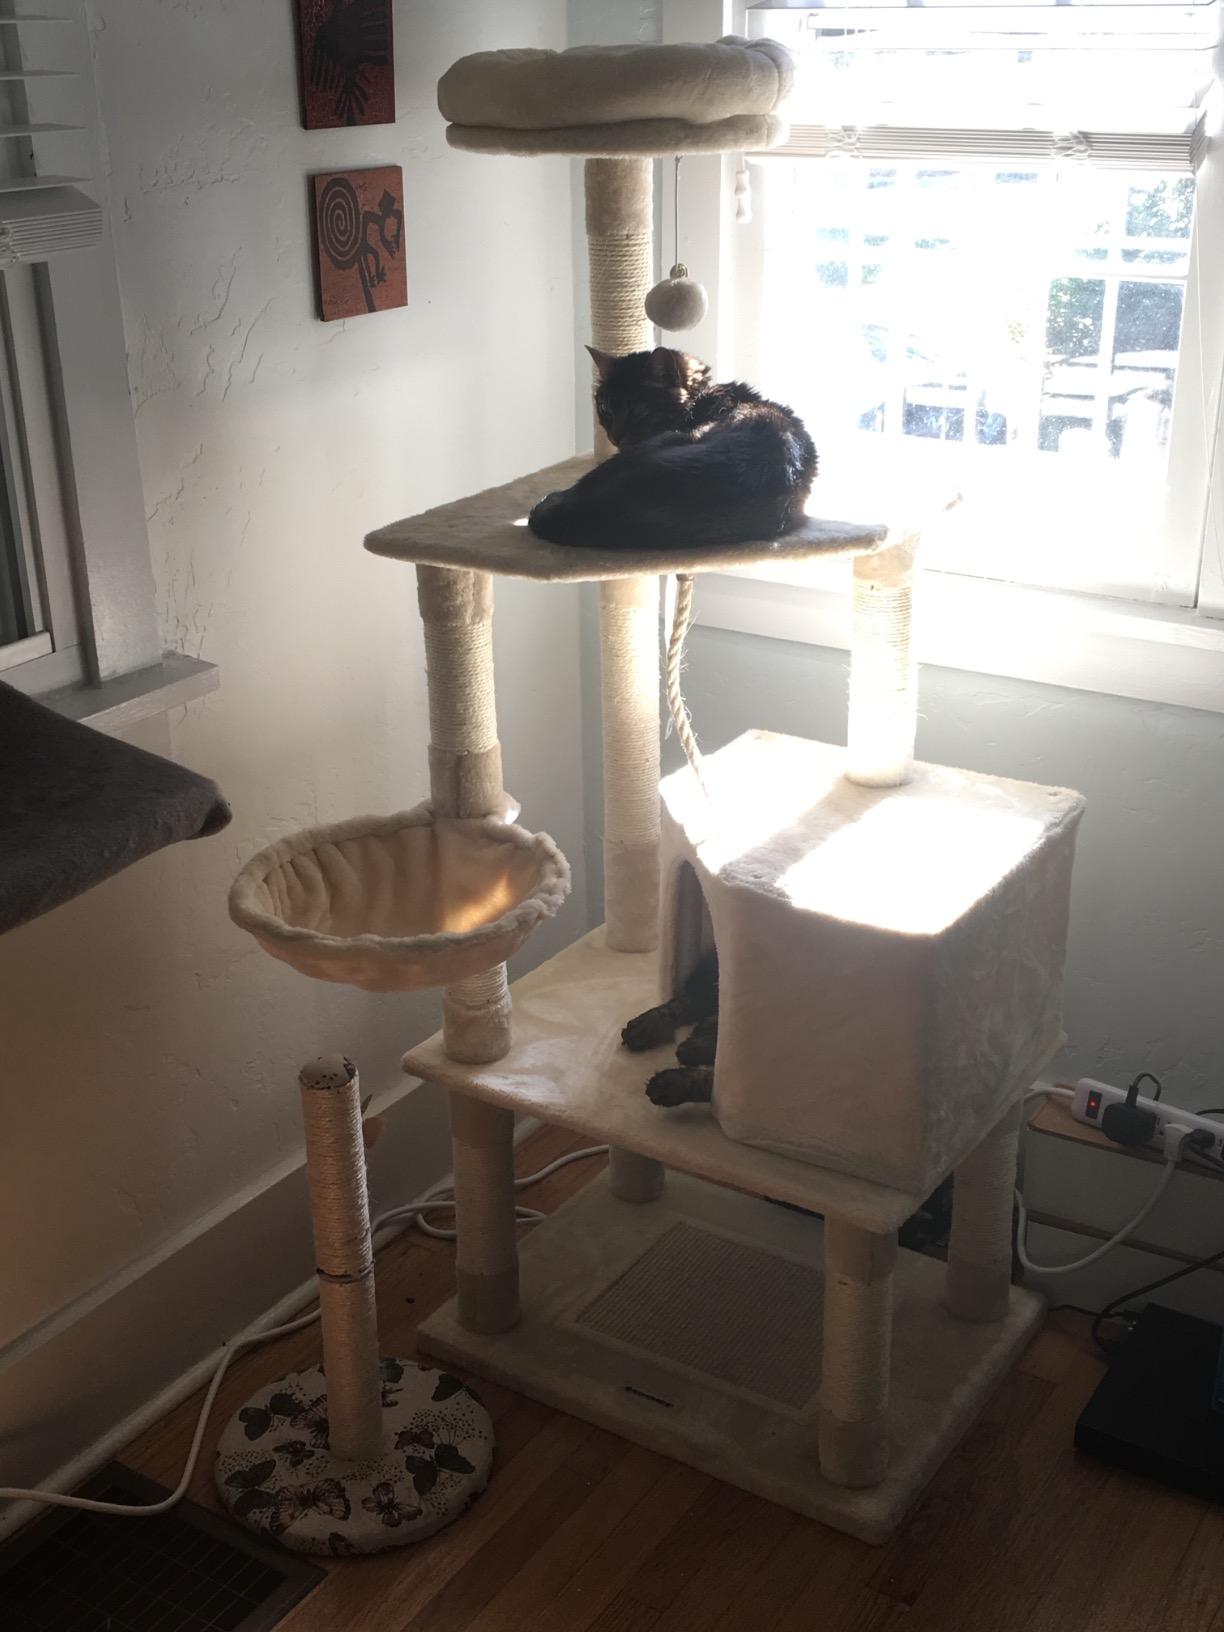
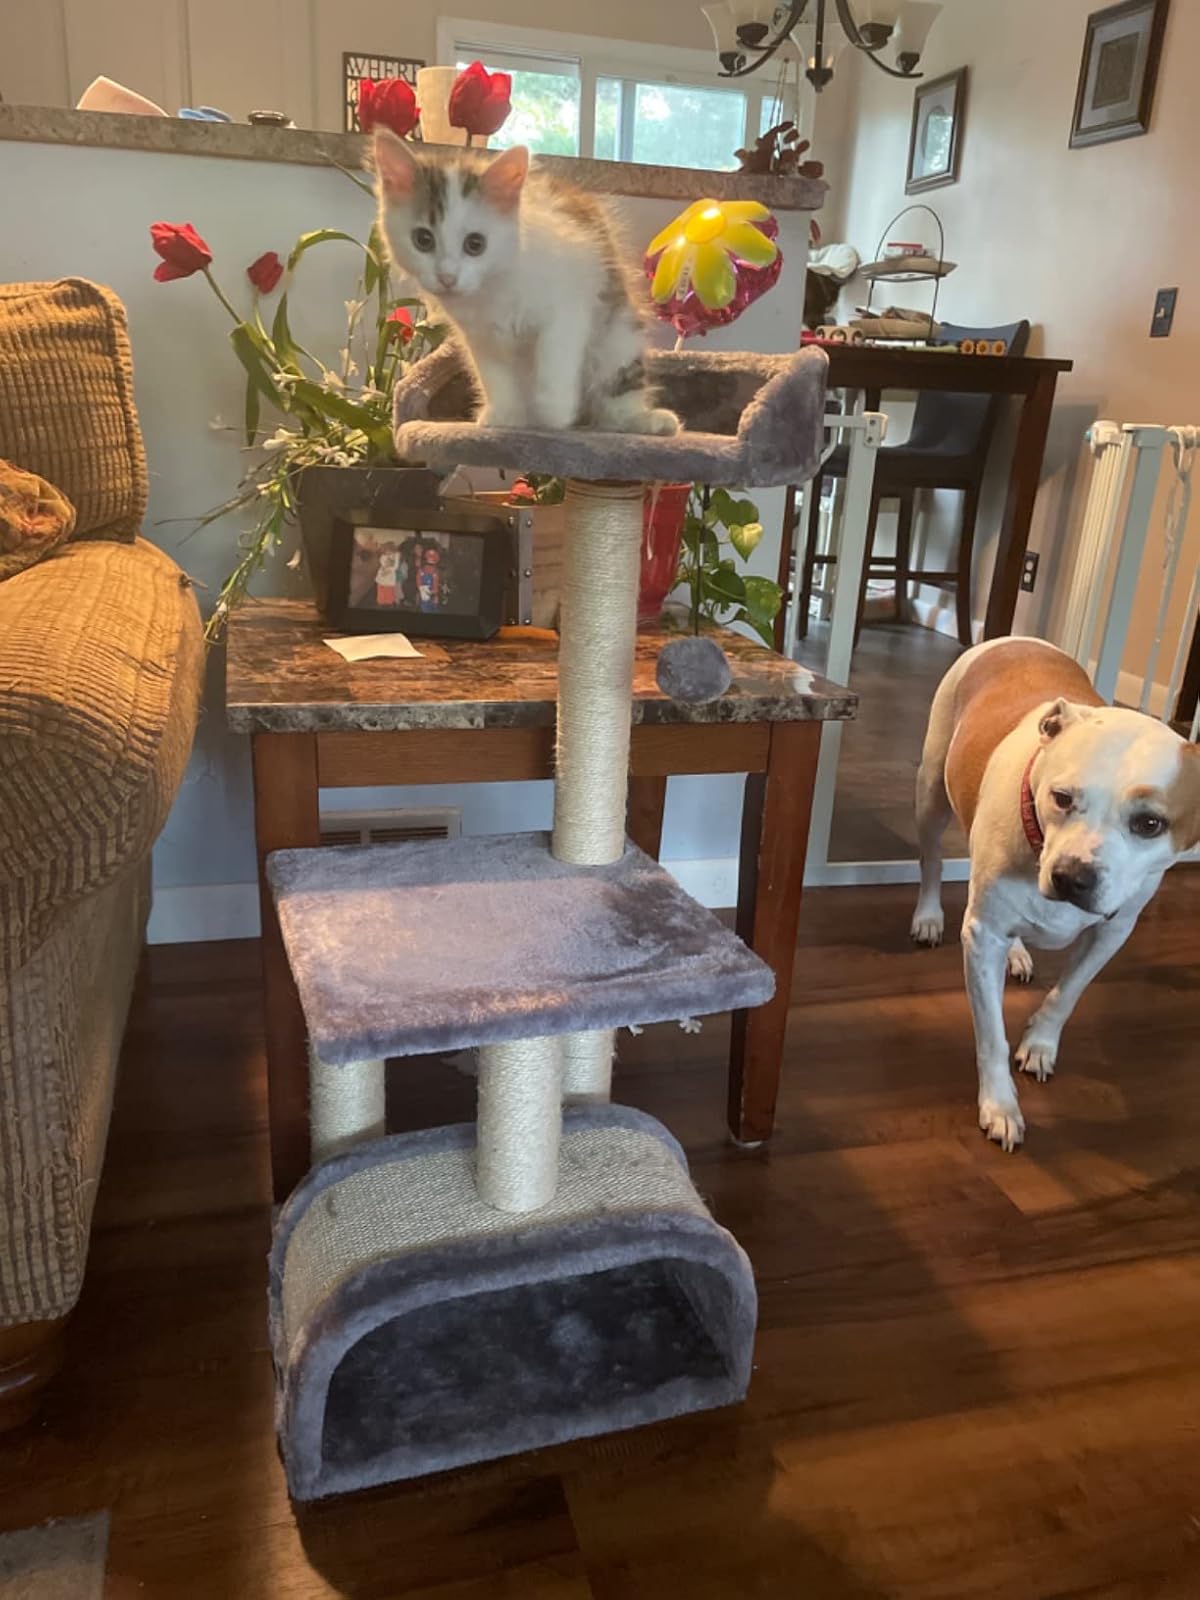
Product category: items_cat tree
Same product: no